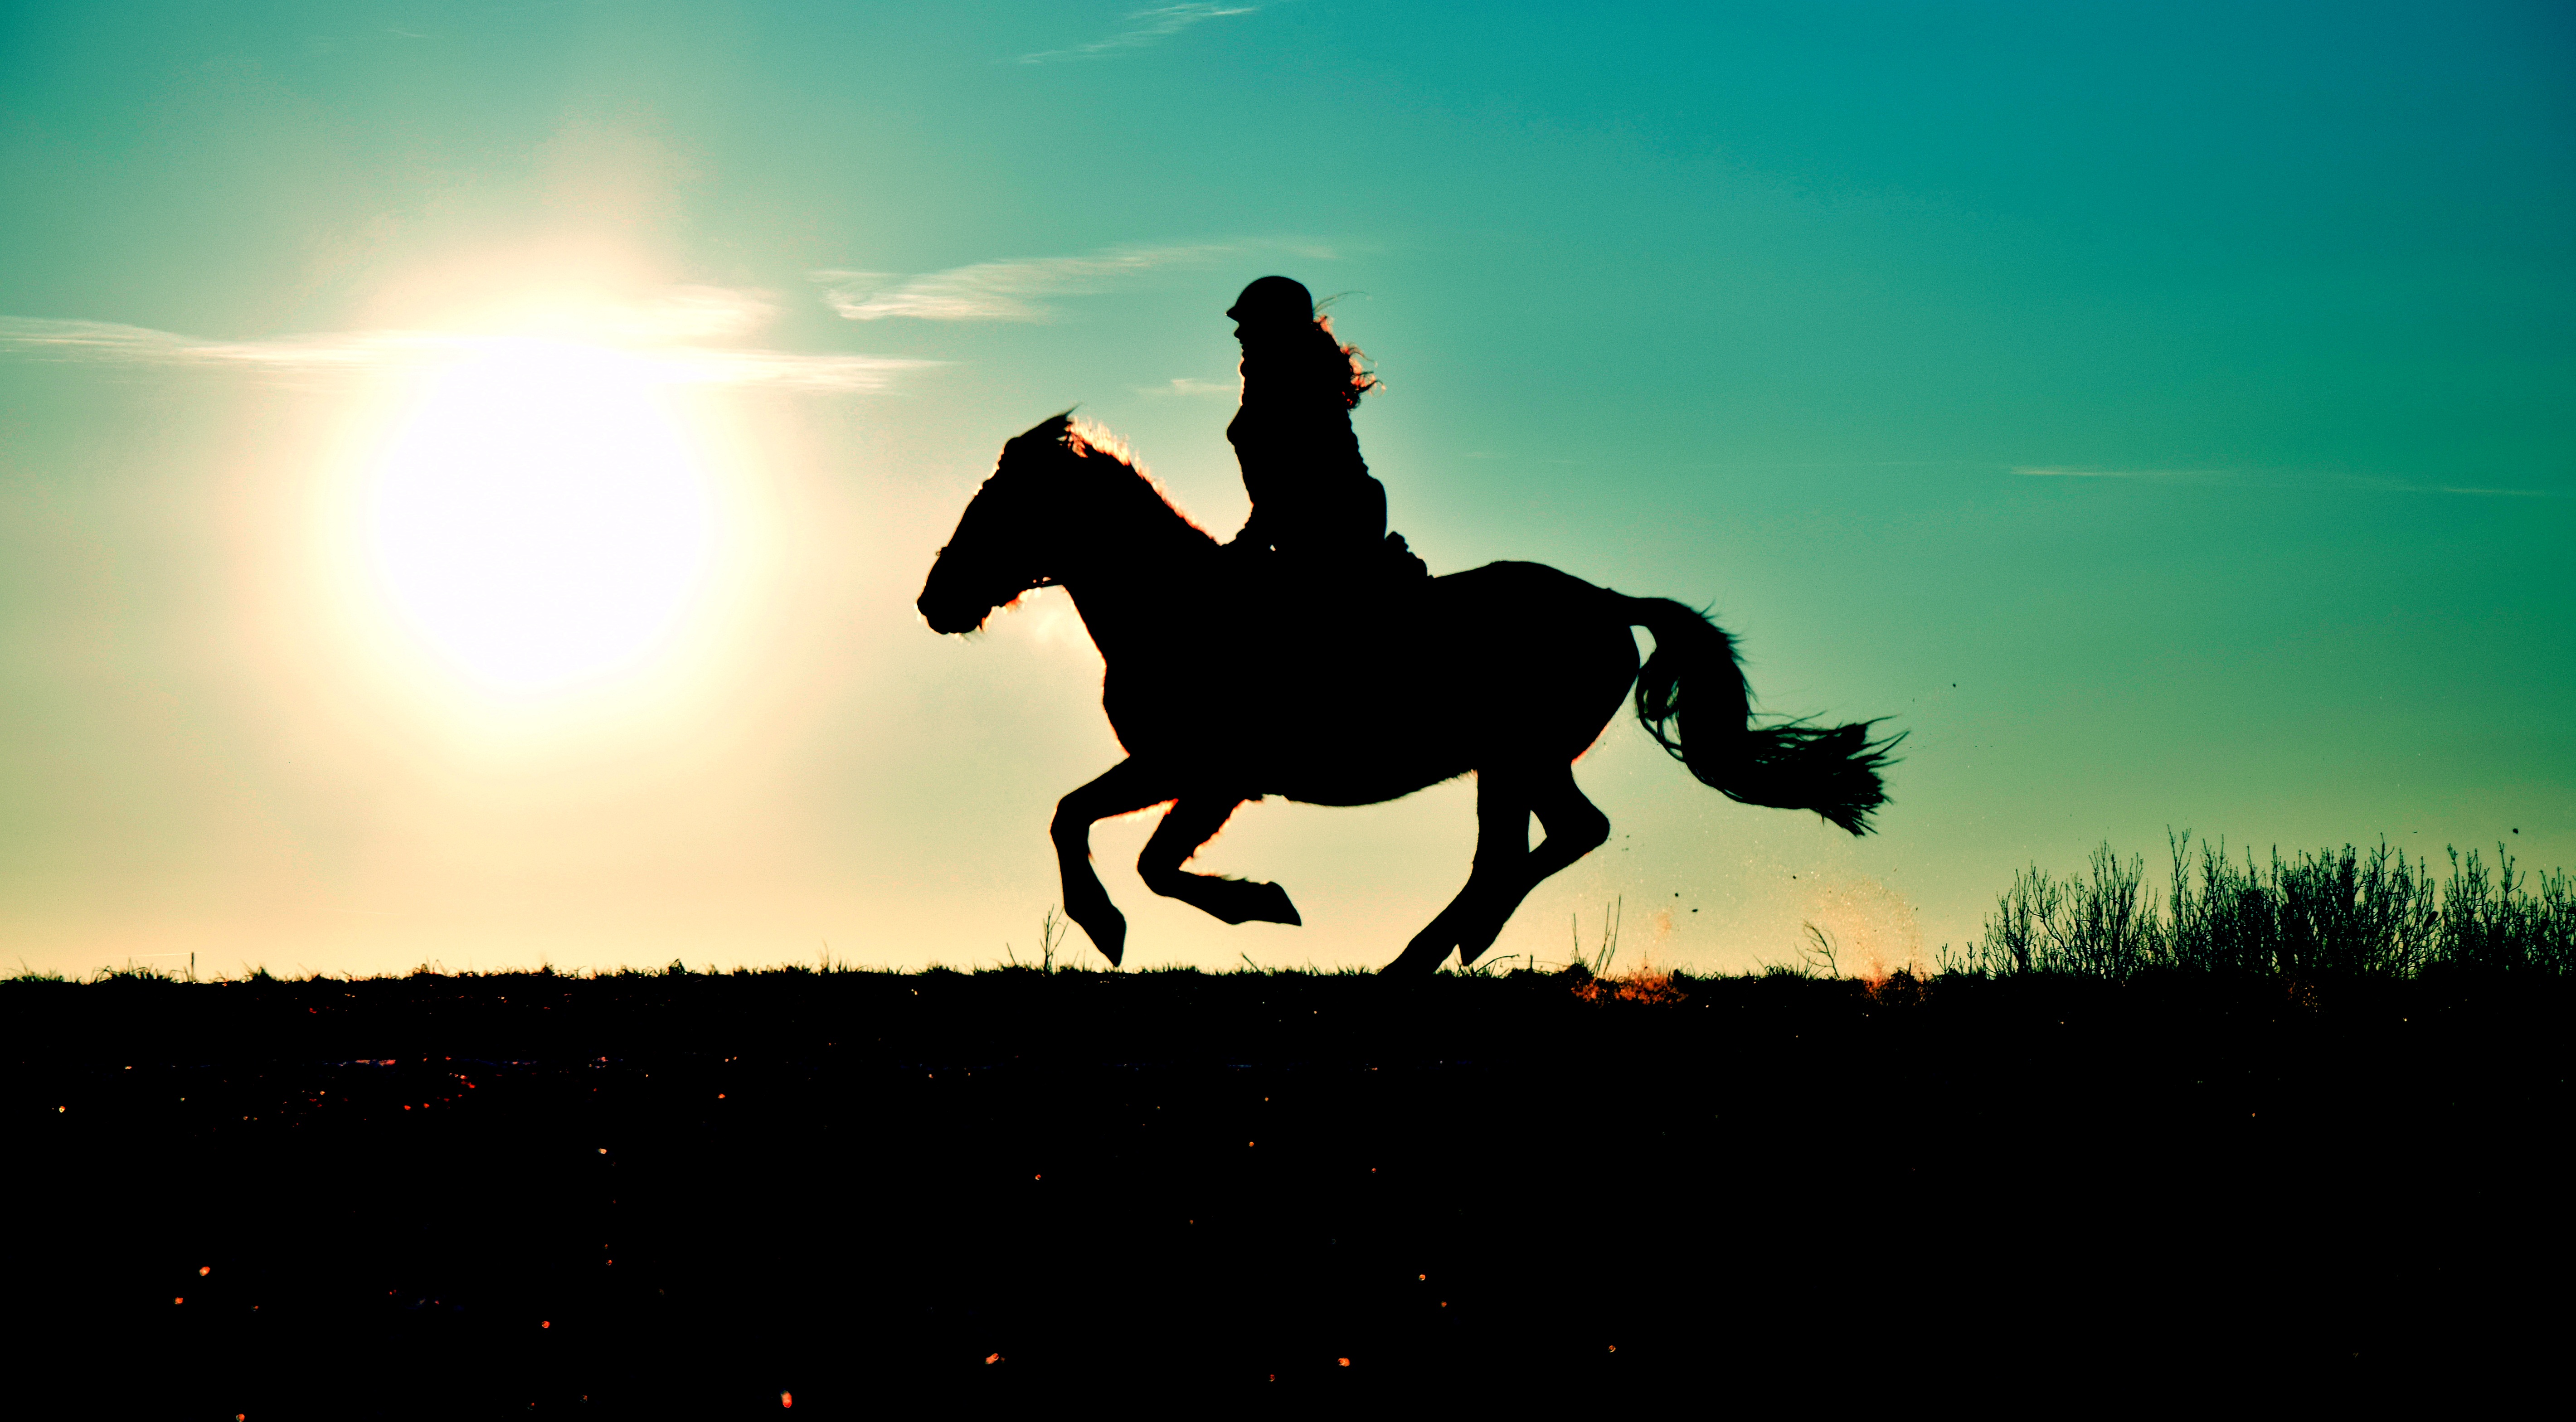
silhouette, sun, sunset, meadow, jumping, horse, stallion, reiter, gallop, horse like mammal